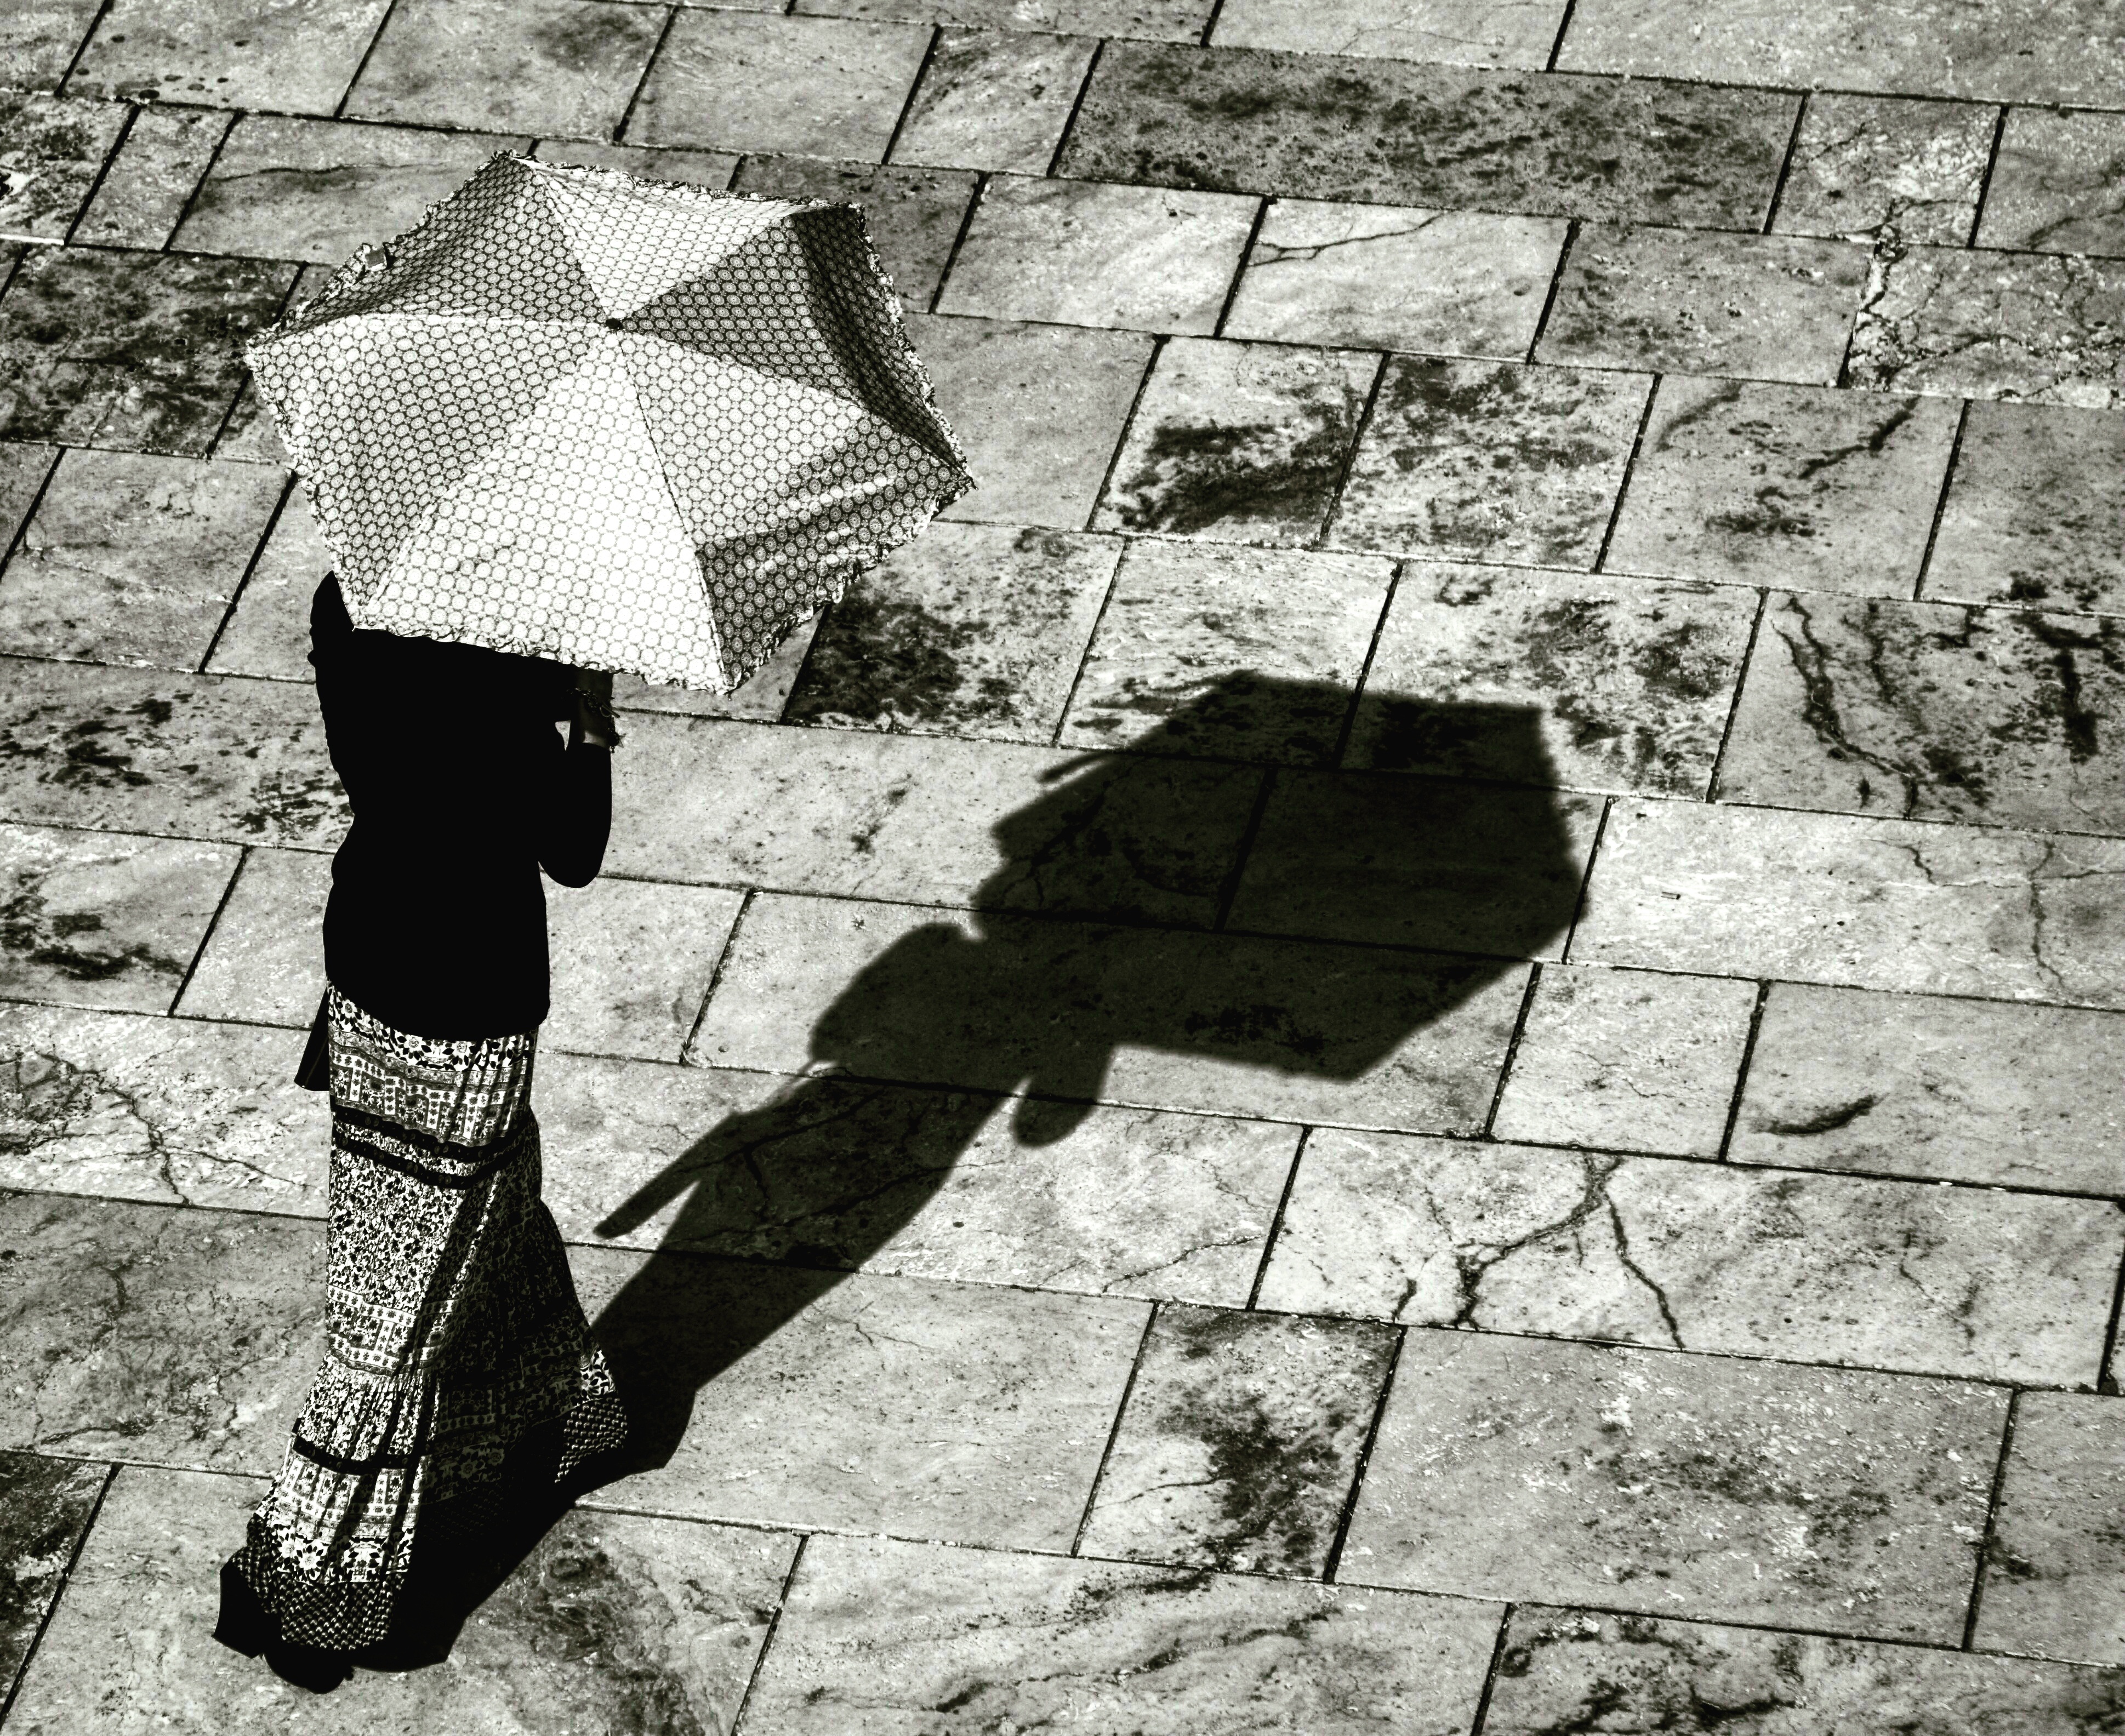
black and white, white, street, walk, pattern, umbrella, shadow, soil, fashion, black, monochrome, solar, art, clothes, women s, road surface, sun visor, sun umbrella, umbrella woman, monochrome photography, human positions